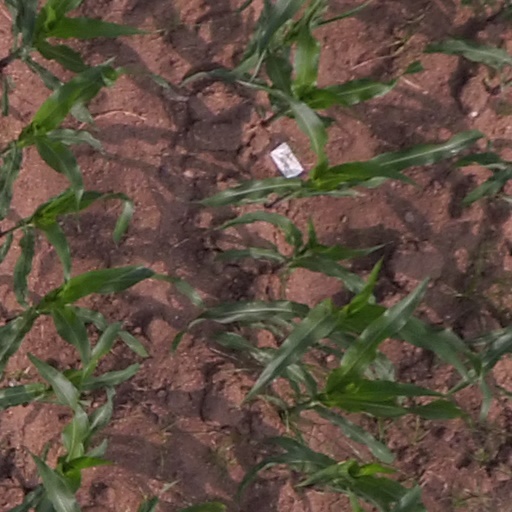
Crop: maize; corn